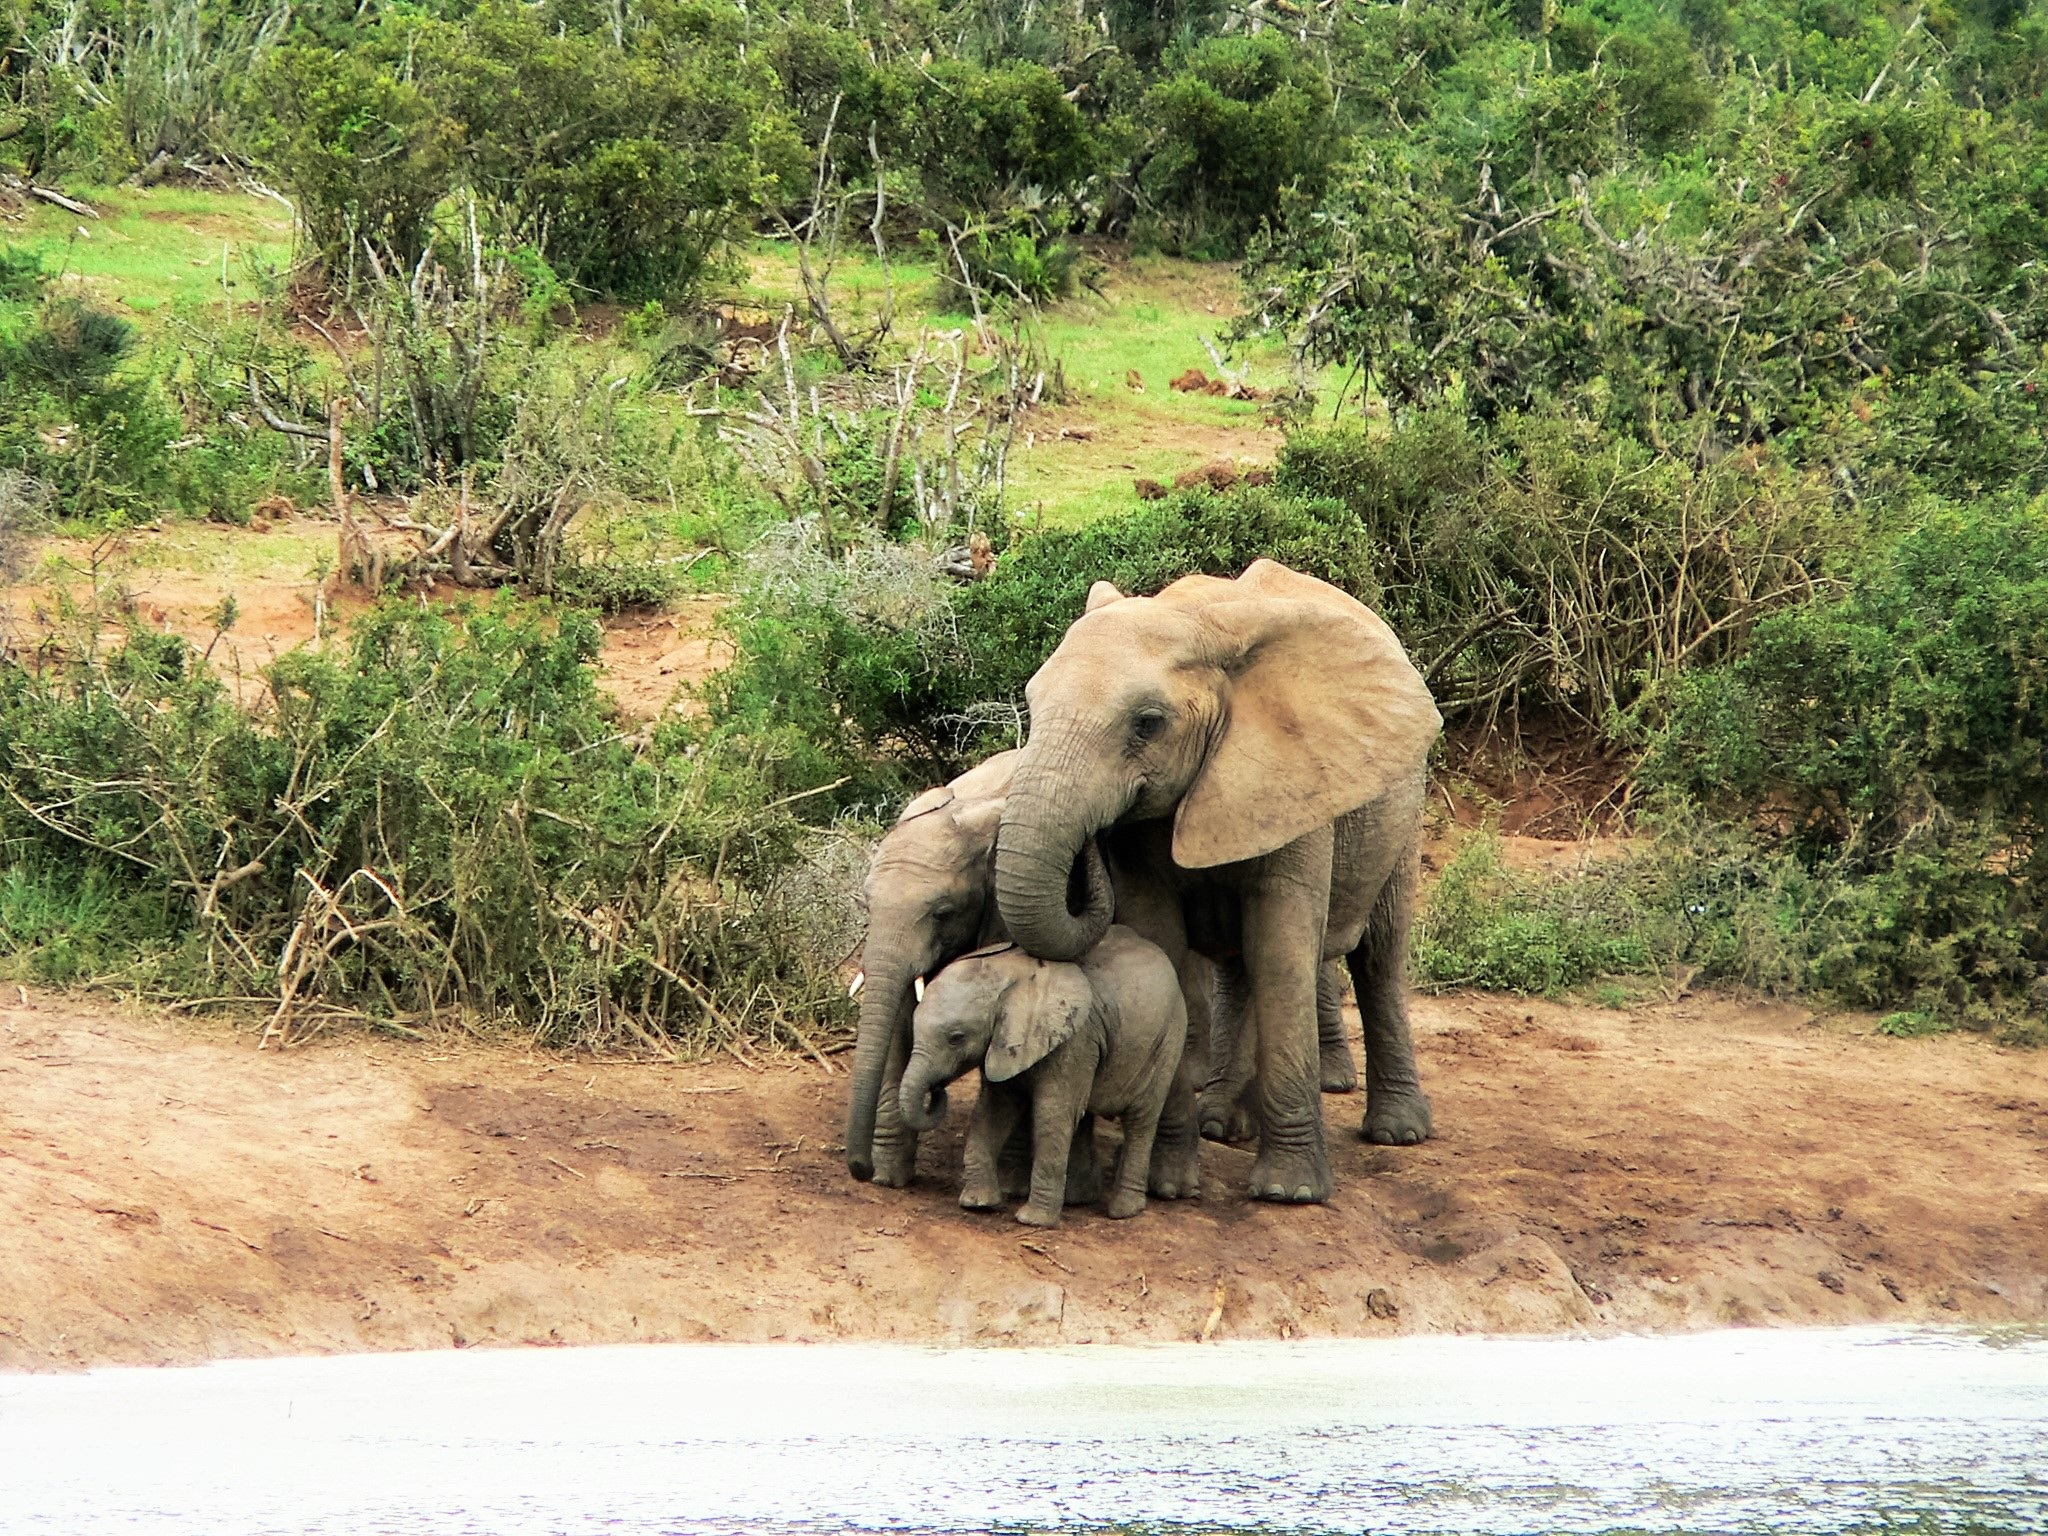
water, adventure, river, wildlife, zoo, jungle, africa, mammal, fauna, savanna, elephant, safari, indian elephant, african elephant, elephants and mammoths, mahout